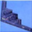
Label: airplane